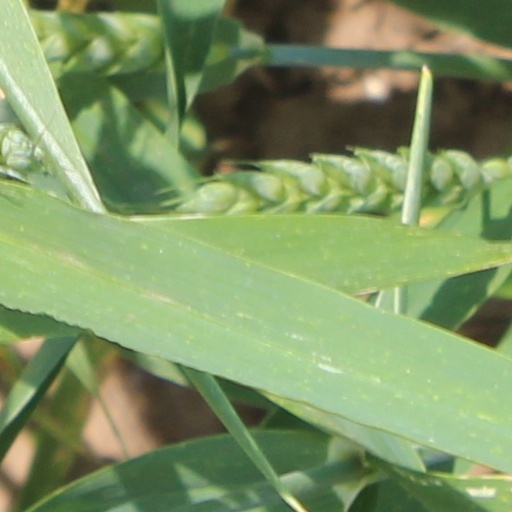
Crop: wheat